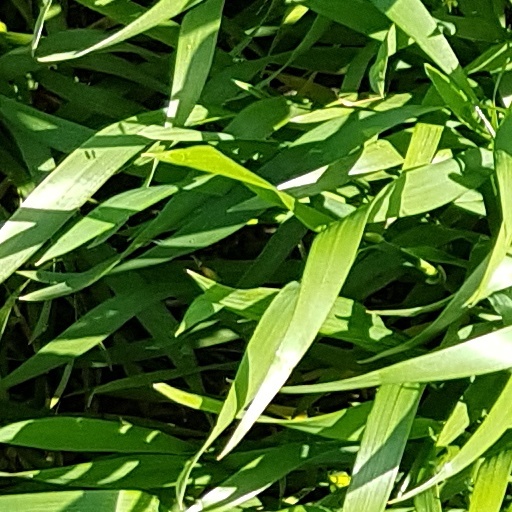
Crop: wheat